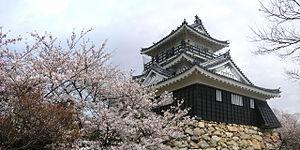
Hamamatsu est une ville située dans la préfecture de Shizuoka, au Japon. Elle est la municipalité la plus peuplée de cette préfecture.